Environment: real
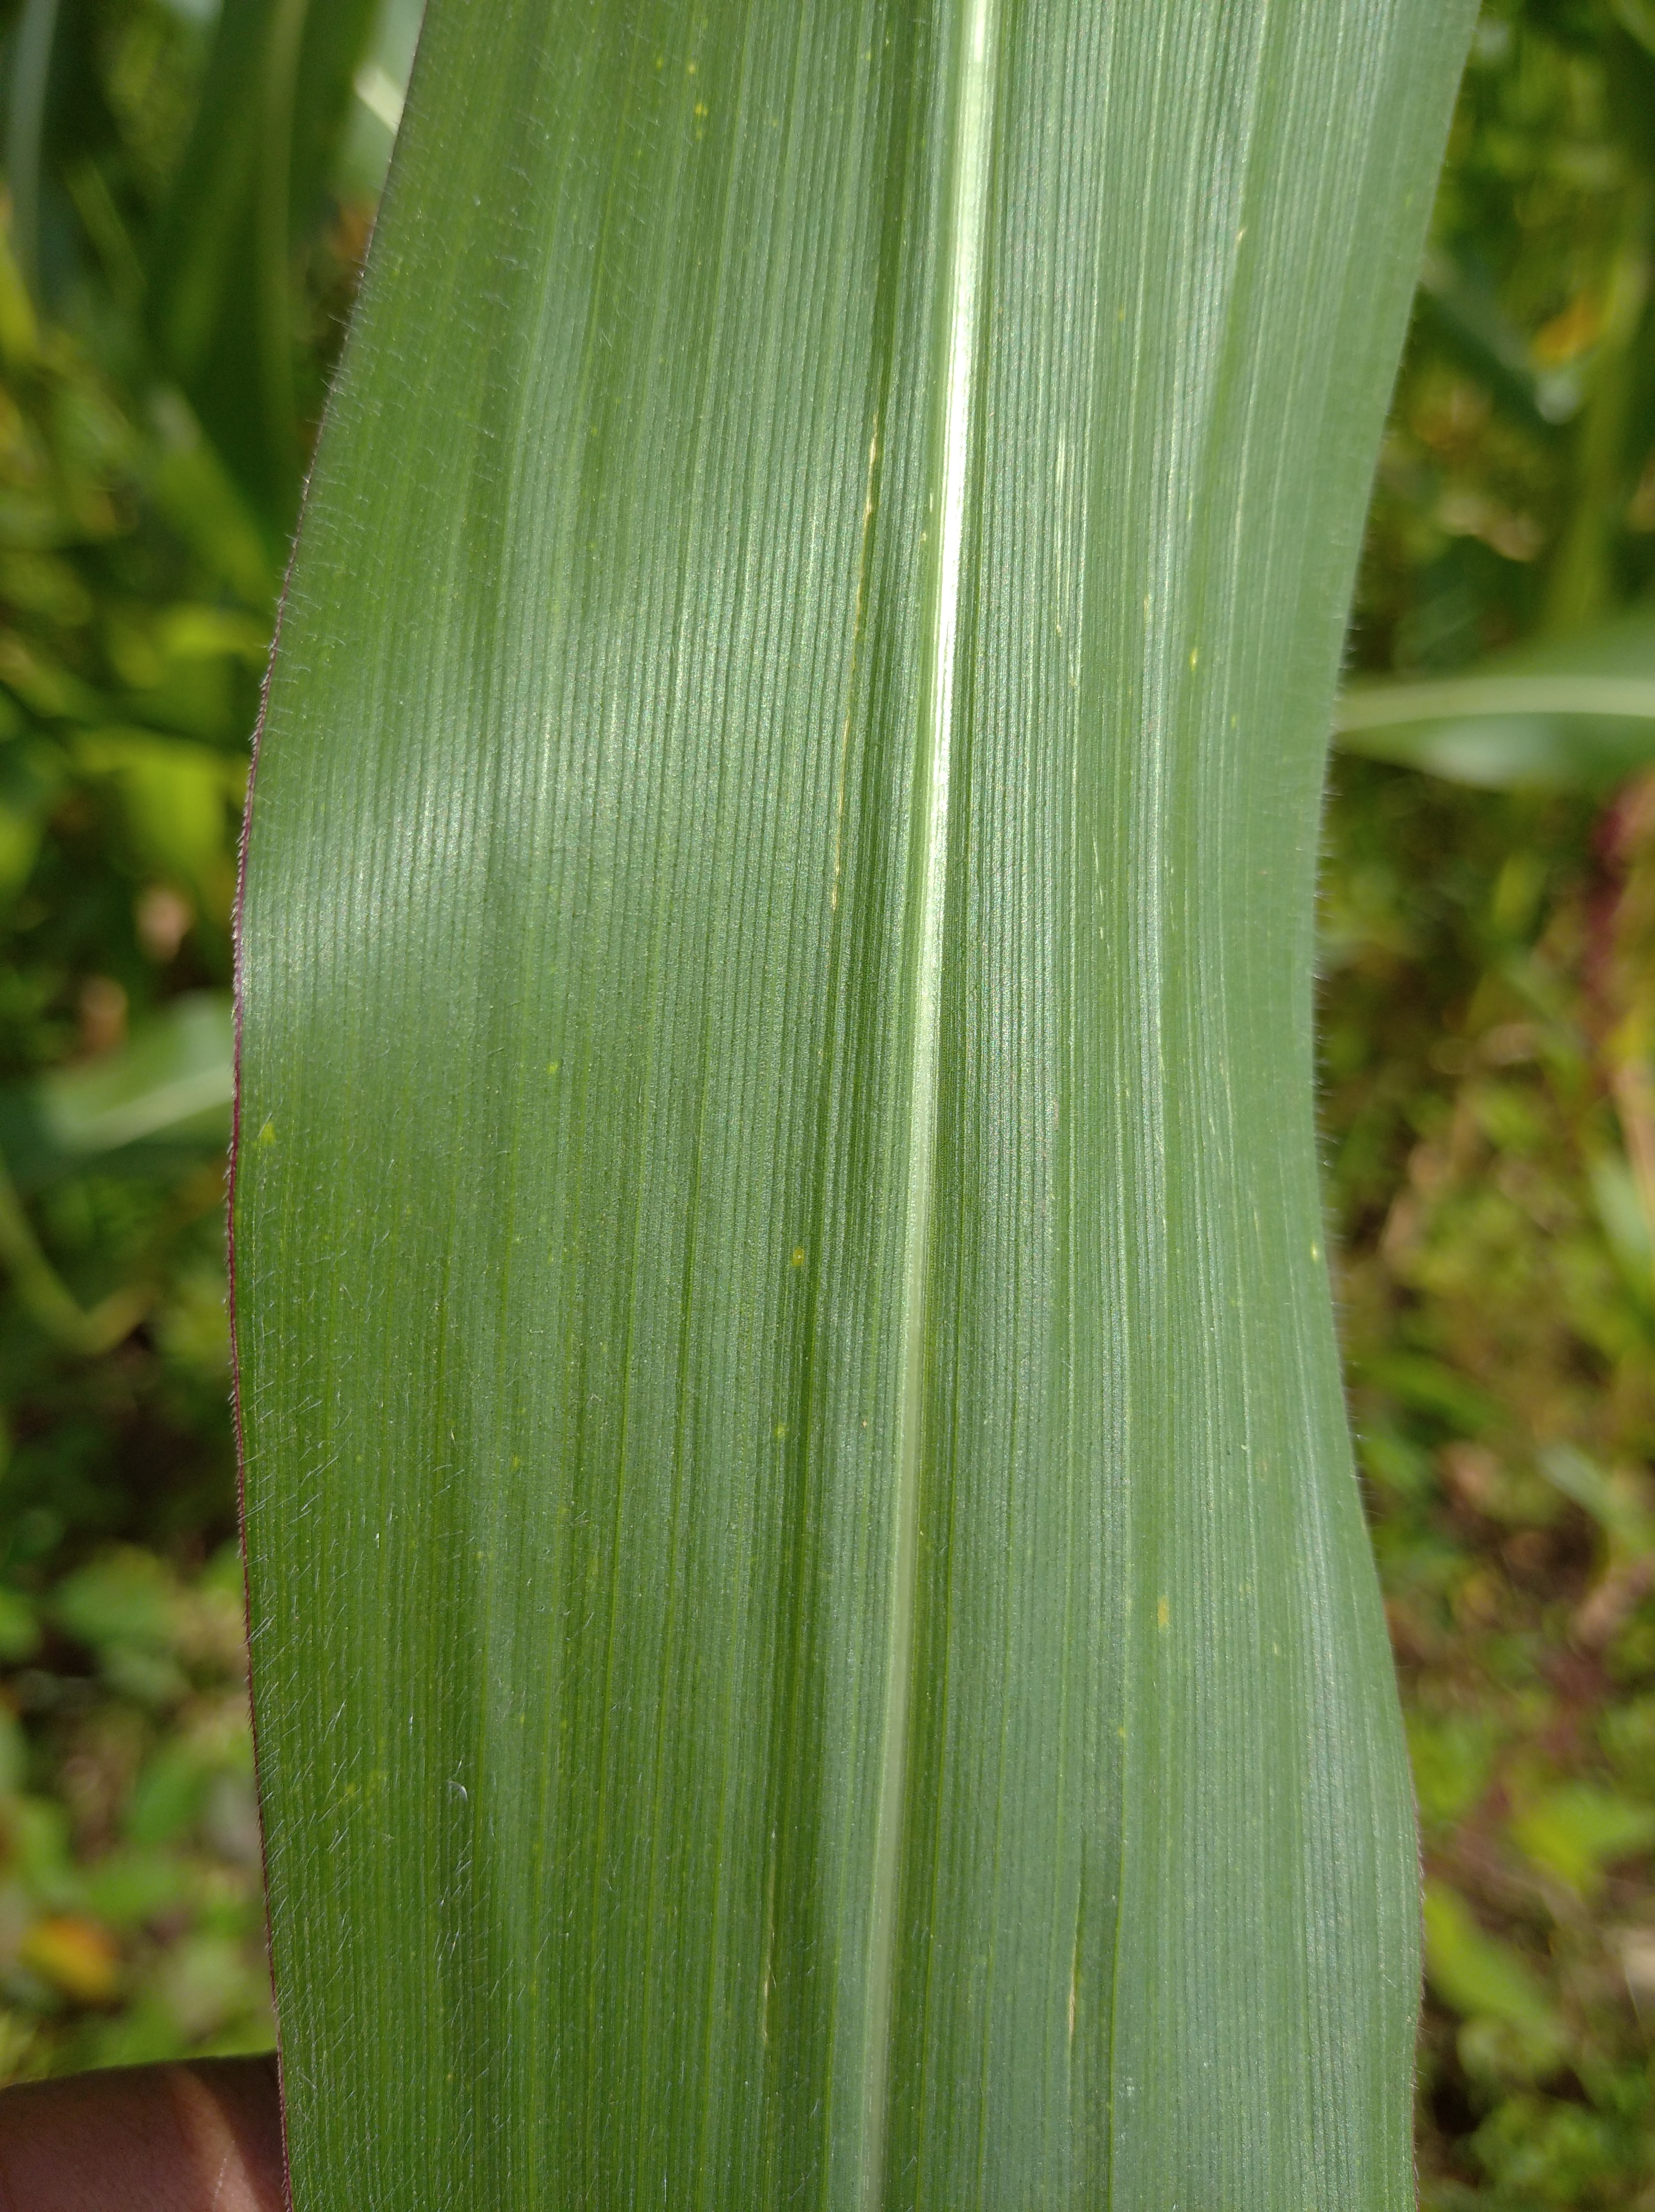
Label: healthy